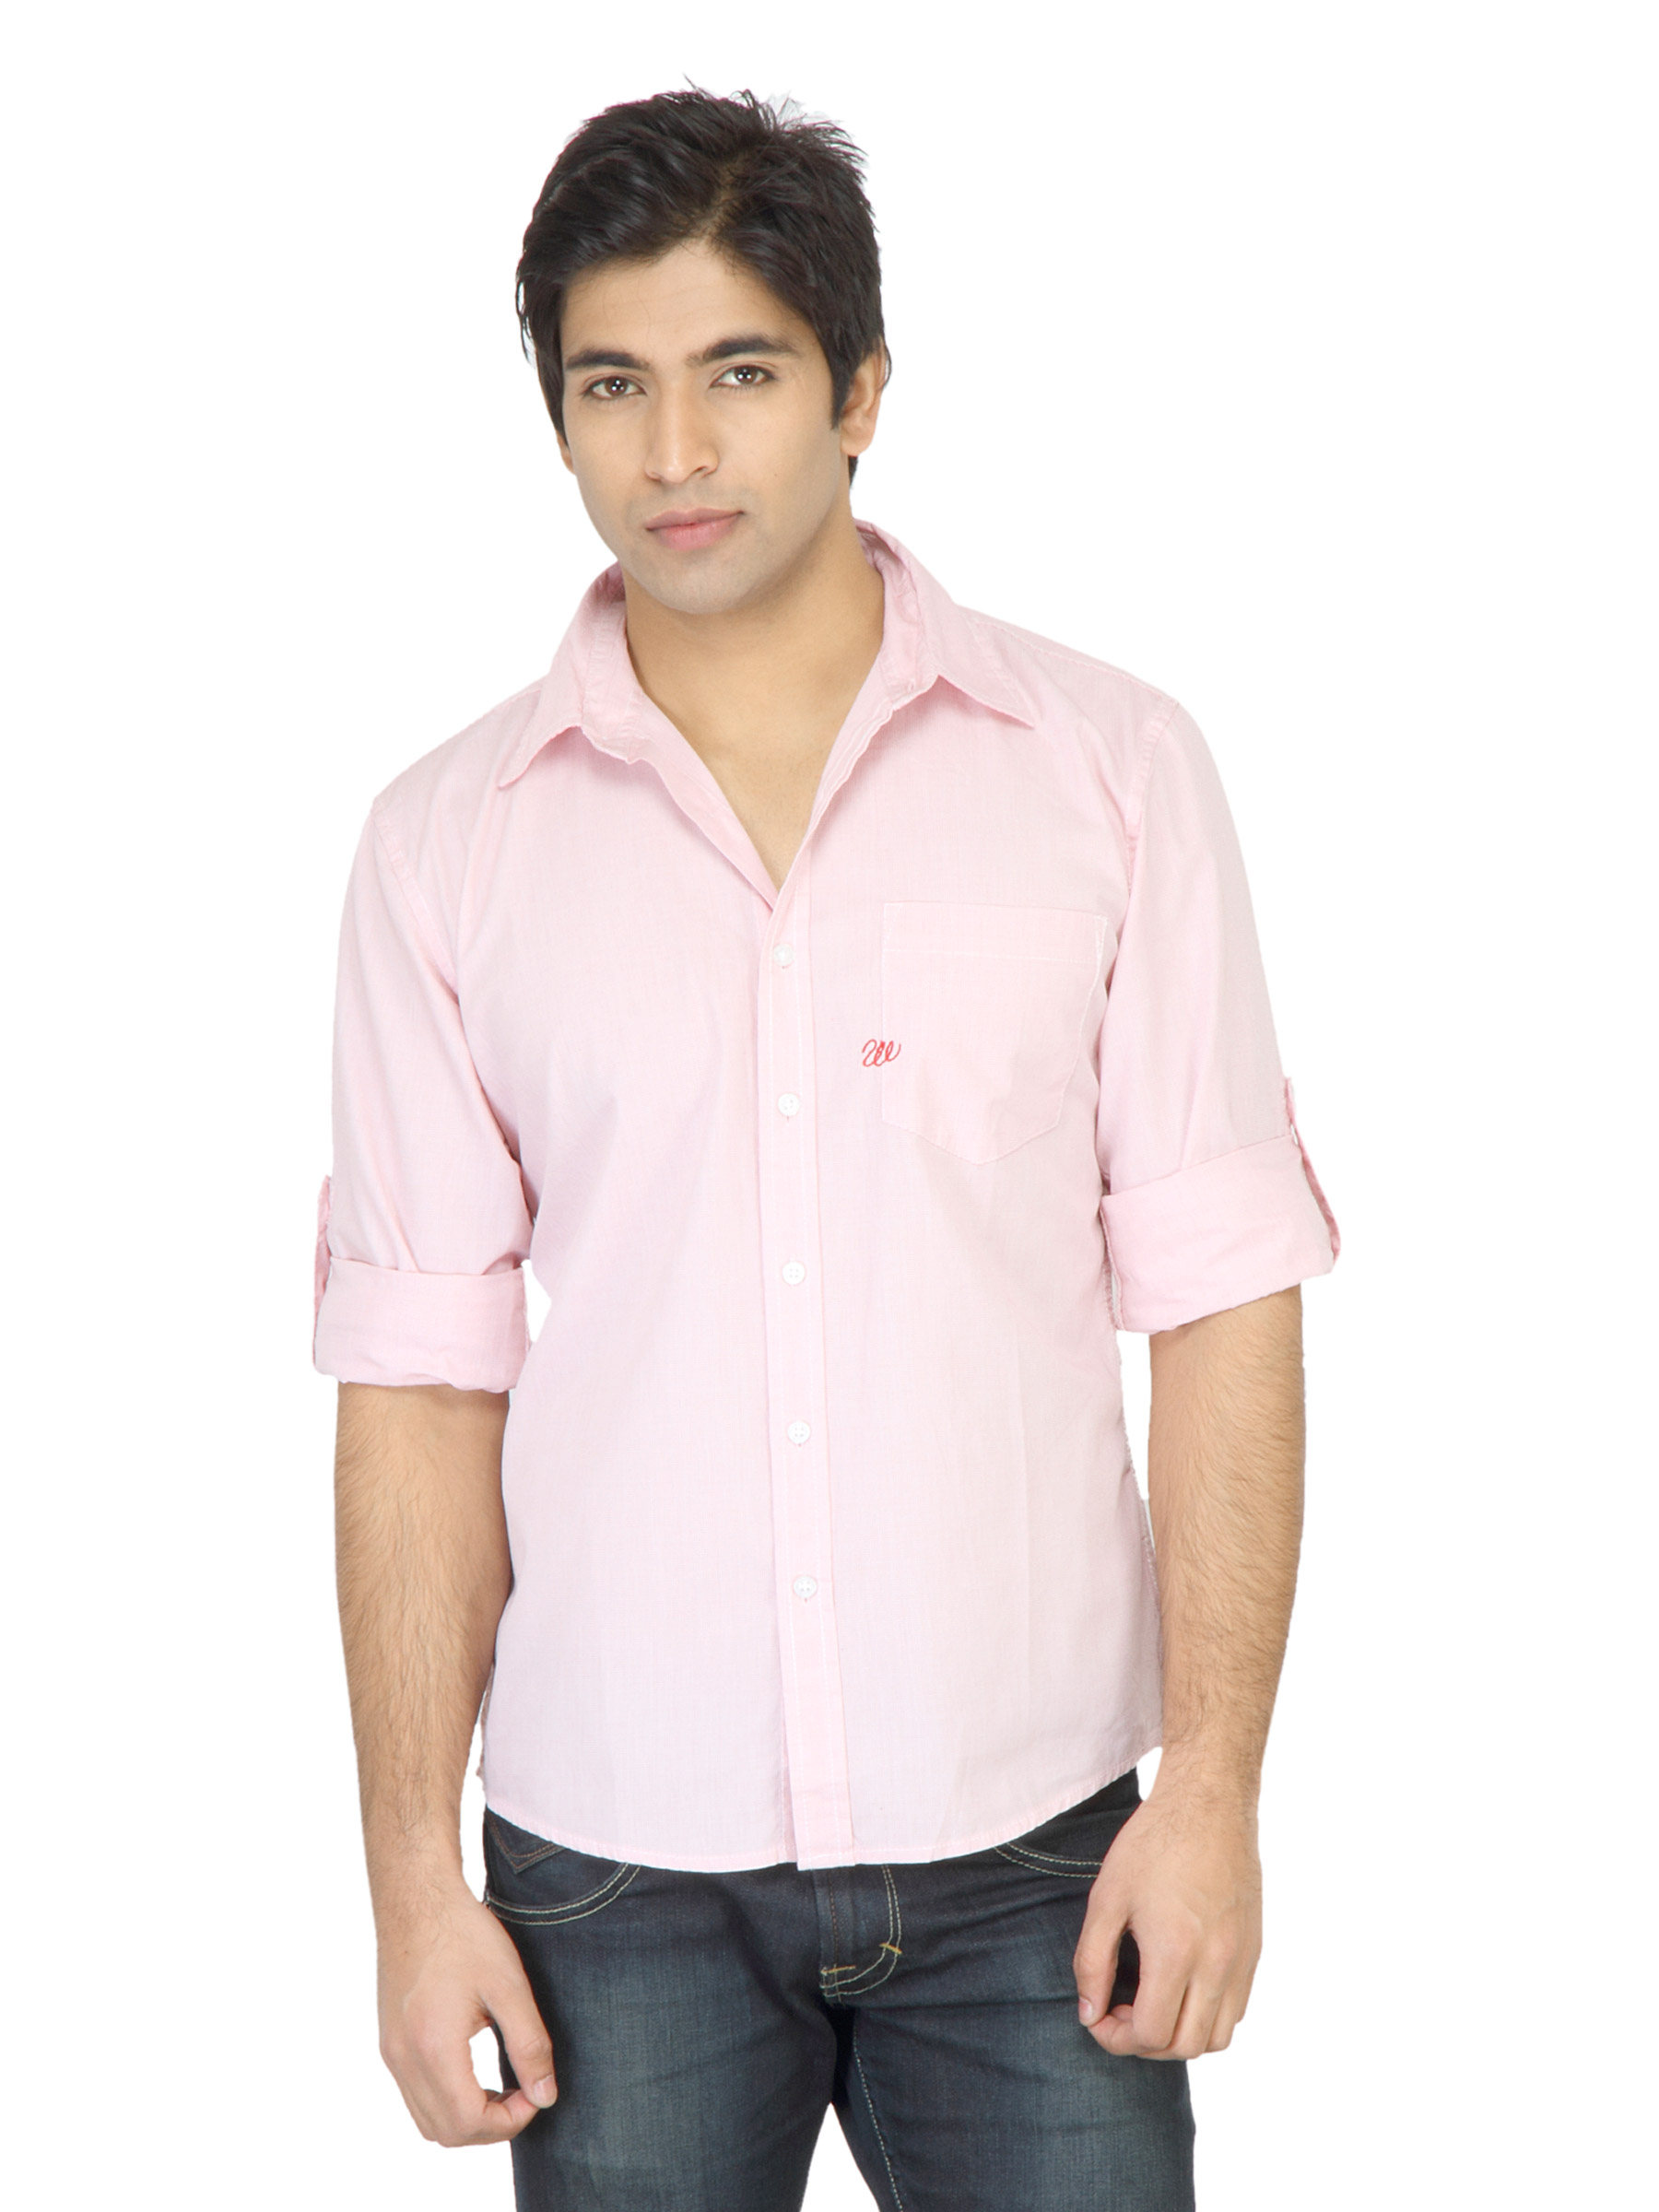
Wrangler Men Tiny Pink Shirt
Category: Apparel / Topwear / Shirts
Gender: Men
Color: Pink
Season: Fall 2011
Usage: Casual